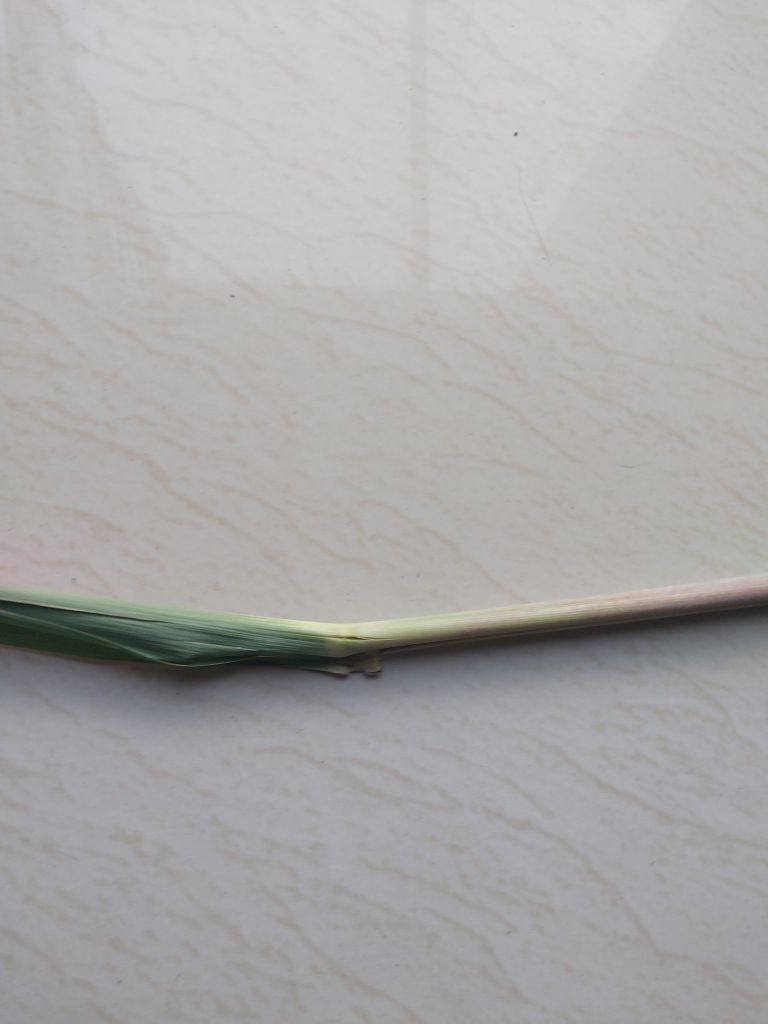
Label: Pokkah Boeng